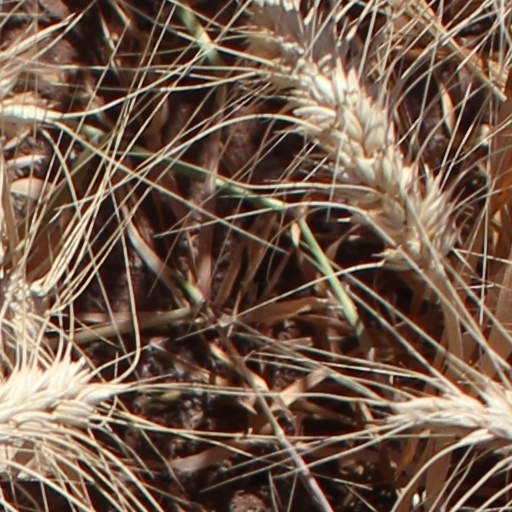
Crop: wheat